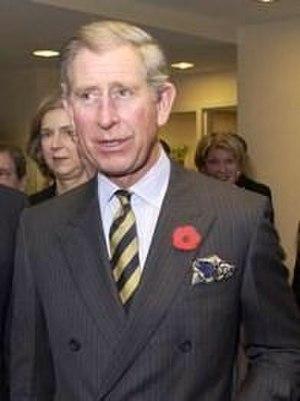
Cet article recense les personnalités citées dans les Paradise Papers en novembre 2017.
Les black spider memos est le nom donné aux lettres et missives manuscrites que le prince Charles de Galles a fait parvenir aux ministres du gouvernement du Royaume-Uni et aux hommes politiques britanniques. Elles prêtent à controverse parce que le prince est l'aîné de la famille royale britannique et donc le présumé successeur sur le trône britannique, alors que les monarques britanniques sont traditionnellement neutres sur la scène politique.